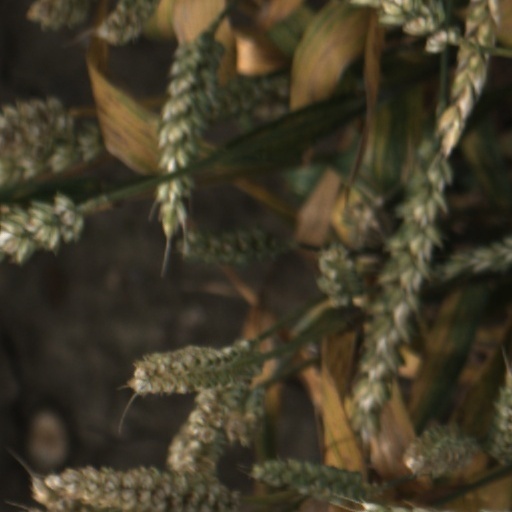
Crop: wheat